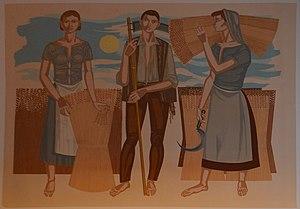
Charleroi - Palais des beaux-arts - peinture murale de Gustave Camus dans l'ancienne brasserie, espace actuellement occupé par la médiathèque.
Gustave Camus, né le 4 avril 1914 à Châtelet et mort le 9 juin 1984 à Mons, est un peintre expressionniste belge.